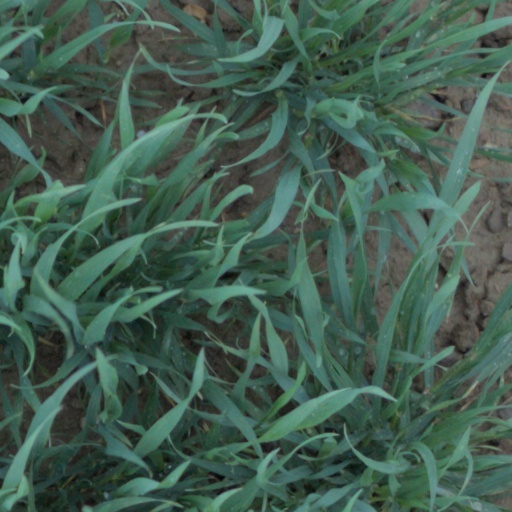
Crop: wheat